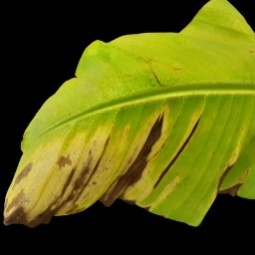
Label: Potassium